People's Crusade

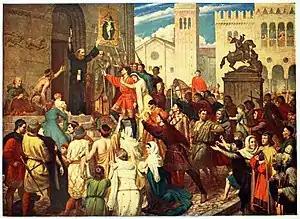
"Peter the Hermit Preaching the First Crusade" – from the painting by James Archer – from Cassell's History of England, Vol. I – anonymous author and artists

Calling for a crusade at the Council of Clermont in 1095, Pope Urban II planned the departure of the crusade for 15 August 1096. Nevertheless, a number of unexpected bands of peasants and low-ranking knights organized and set off for Jerusalem on their own. The peasant population had been afflicted by drought, famine, and disease for many years before 1096, and some of them seem to have envisioned the crusade as an escape from these hardships. Spurring them on had been a number of meteorological occurrences beginning in 1095 that seemed to be a divine blessing for the movement: a meteor shower, aurorae, a lunar eclipse, and a comet, among other events. An outbreak of ergotism had also occurred just before the Council of Clermont. Millenarianism, the belief that the end of the world was imminent, popular in the early 11th century, experienced a resurgence in popularity. The response was beyond expectations: while Urban might have expected a few thousand knights, he ended up with a migration numbering up to 100,000 Crusaders of mostly unskilled fighters, including women and children.